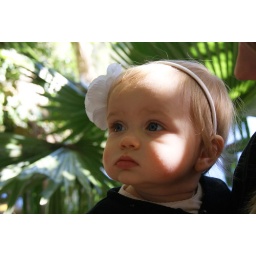
Checking out the ducks in the lake at the arboretum.